Rafael Díaz Aguado Salaberry

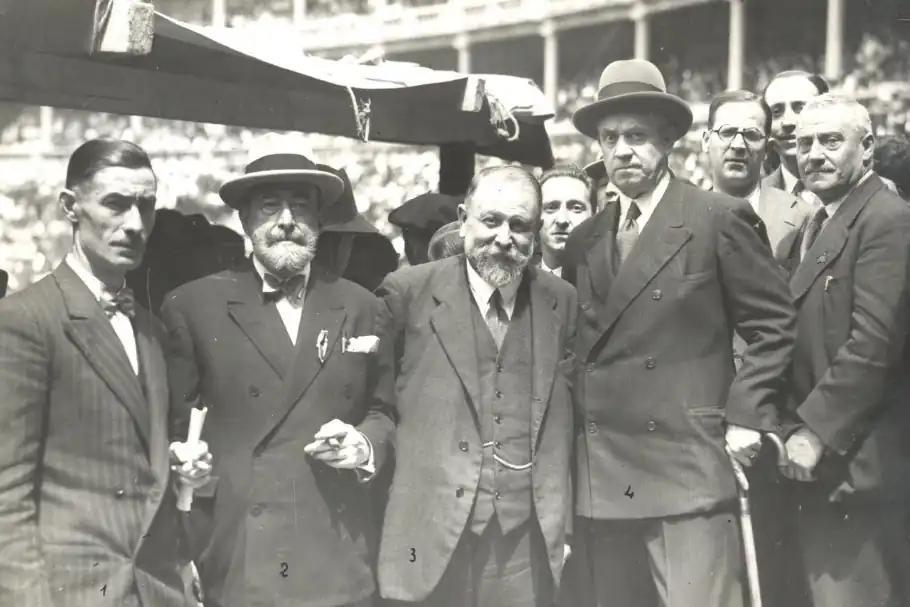
among Carlist politicians, 1931

Díaz Aguado resumed his Carlist activities shortly after the fall of Primo de Rivera, taking advantage of political thaw of the "Dictablanda" (soft dictatorship). Since early spring of 1930 he started frequenting the Madrid círculo associated with "" and was recorded as one of its more prominent speakers. In the summer and fall his propaganda engagements got increasingly frequent, as he spoke in closed-door meetings and open rallies in Madrid but also in Vascongadas or Catalonia, often seated next to party heavyweights like its Jefé Delegado marqués de Villores. Since campaign prior to local elections gained momentum in early 1931, Díaz Aguado threw himself into monarchist and Right-wing propaganda; as pro-Republican feelings were running high he did not hesitate to pronounce that if indeed a republic was to triumph, it "would be a parenthesis, a meteor, an ephemerical being."